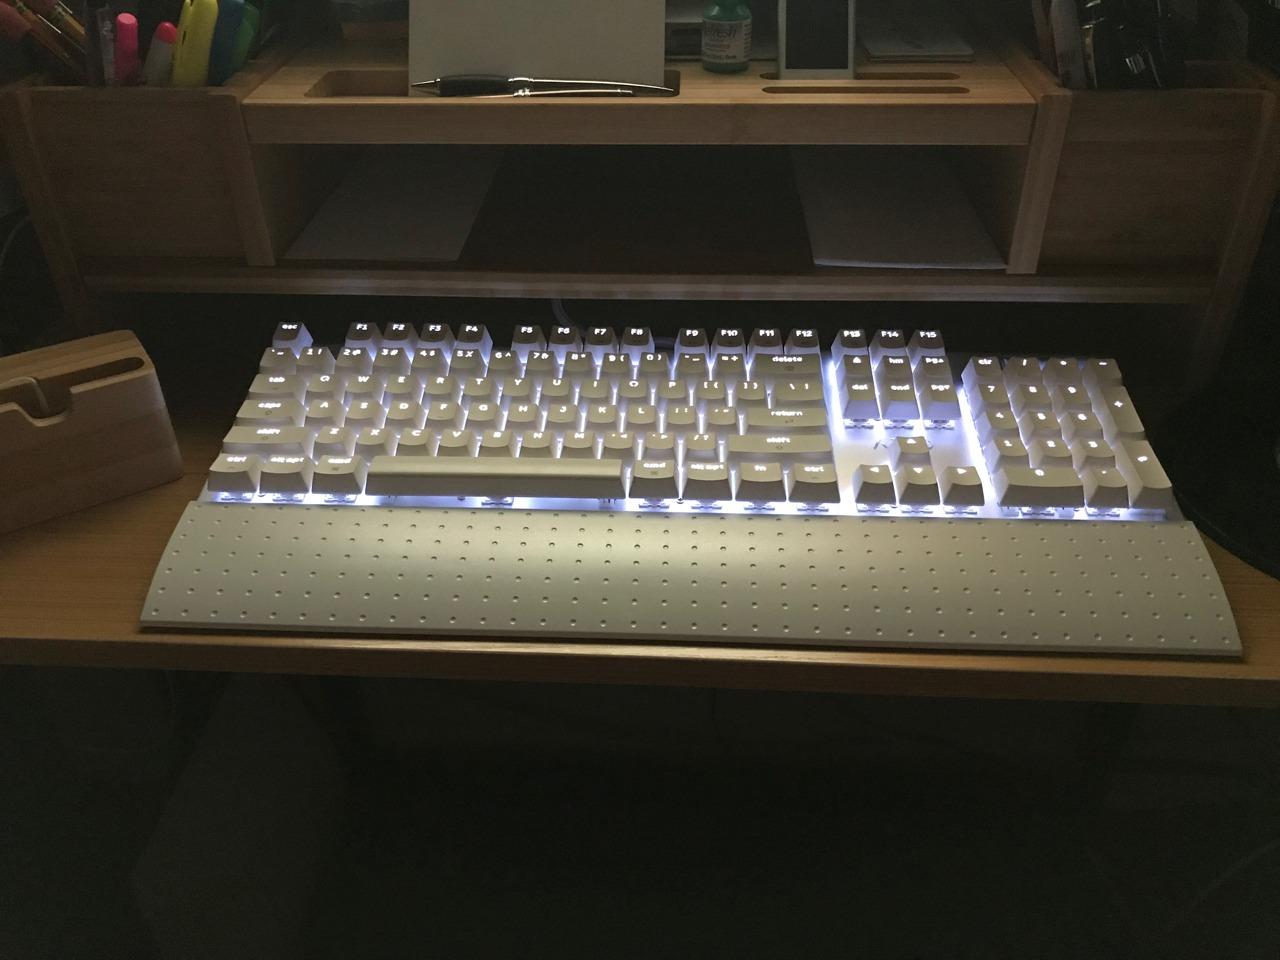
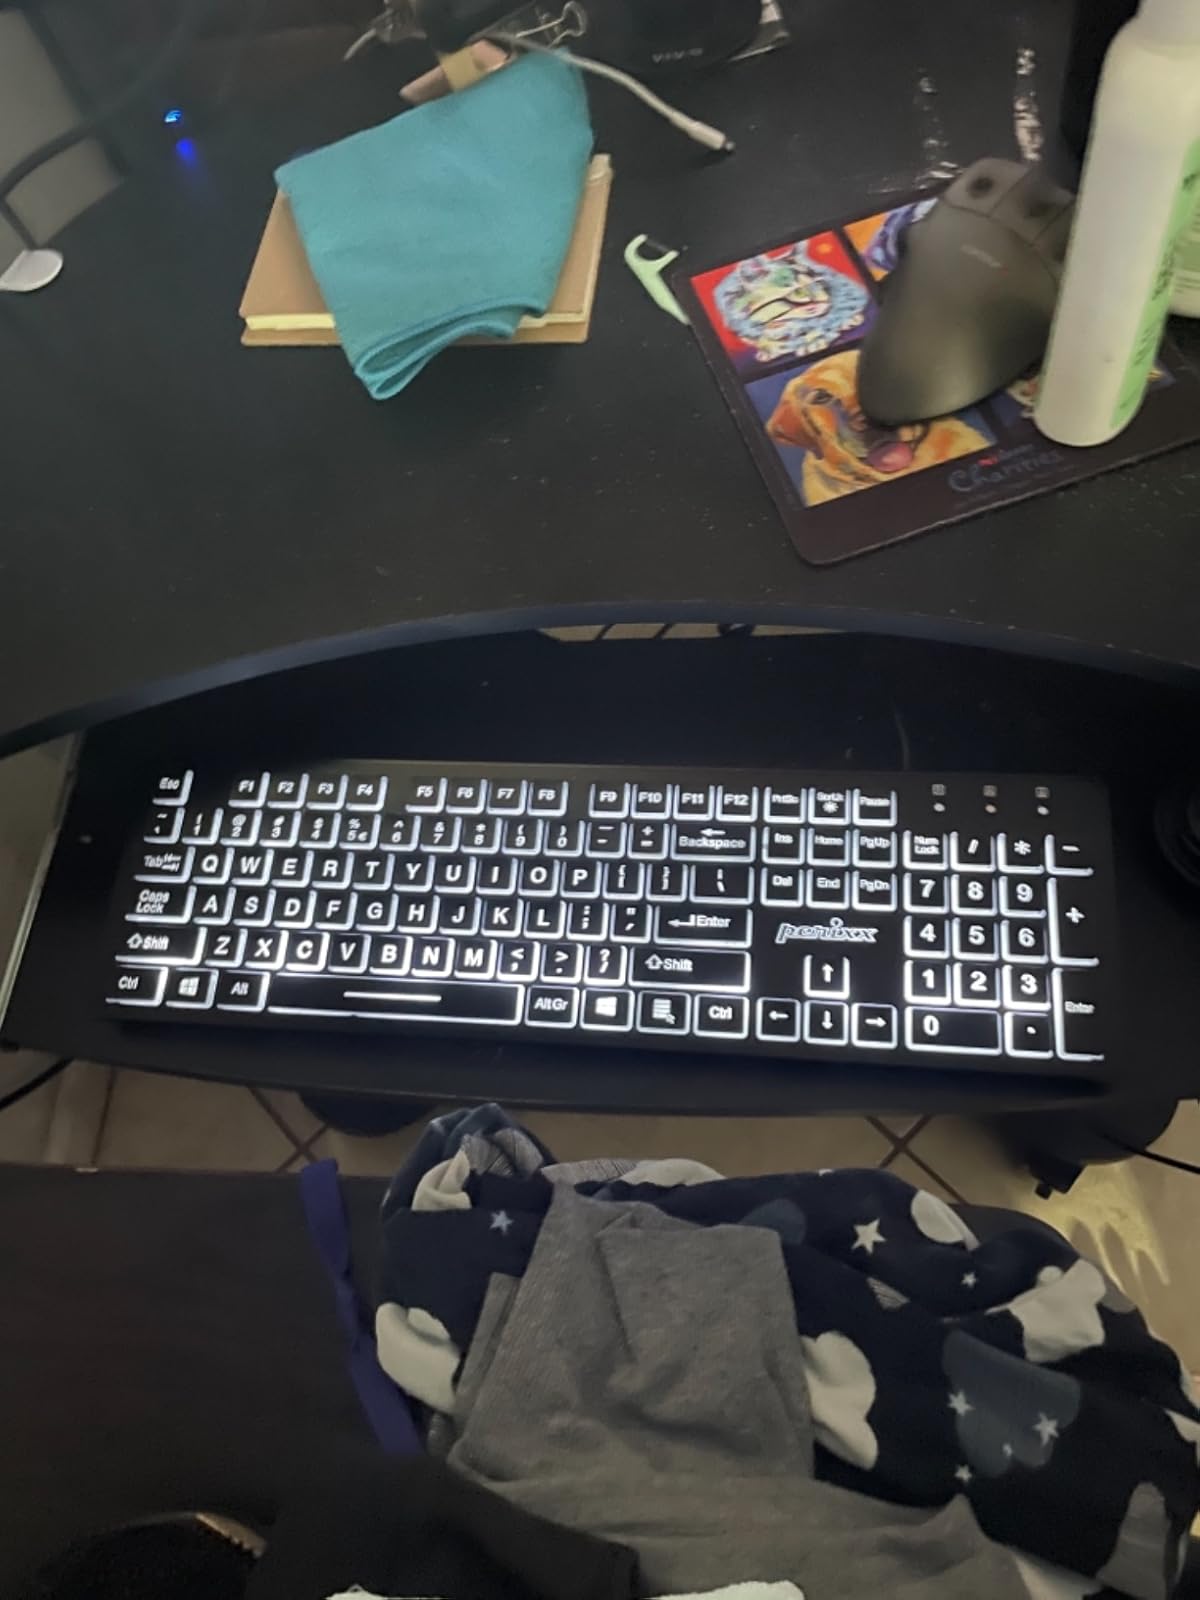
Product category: keyboard
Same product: no